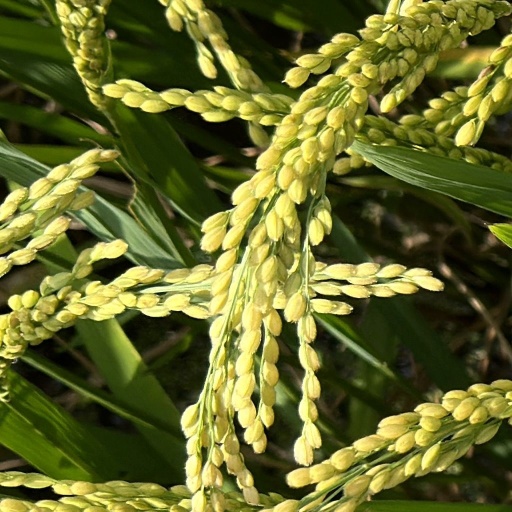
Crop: rice